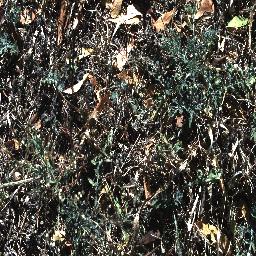
Label: parthenium